History of Lamborghini

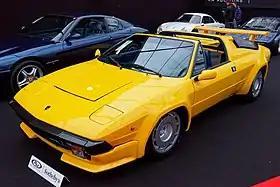
The Jalpa, an update of the failed Silhouette, was the only new car introduced during receivership

In 1970, Lamborghini began development of a replacement for the Miura, which was a pioneering model, but had interior noise levels that Ferruccio Lamborghini found unacceptable and nonconforming to his brand philosophy. Engineers designed a new, longer chassis that placed the engine longitudinally, further away from the driver's seat. Designated the LP 500 for its 4.97-litre version of the company's V12, the prototype's body was styled by Marcello Gandini at Bertone. The car was presented at the 1971 Geneva Motor Show, alongside the final revision of the Miura, the P400 "SuperVeloce". Completing the Lamborghini range were the Espada 2, the Urraco P250, and the Jarama GT.